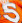
Number: 5